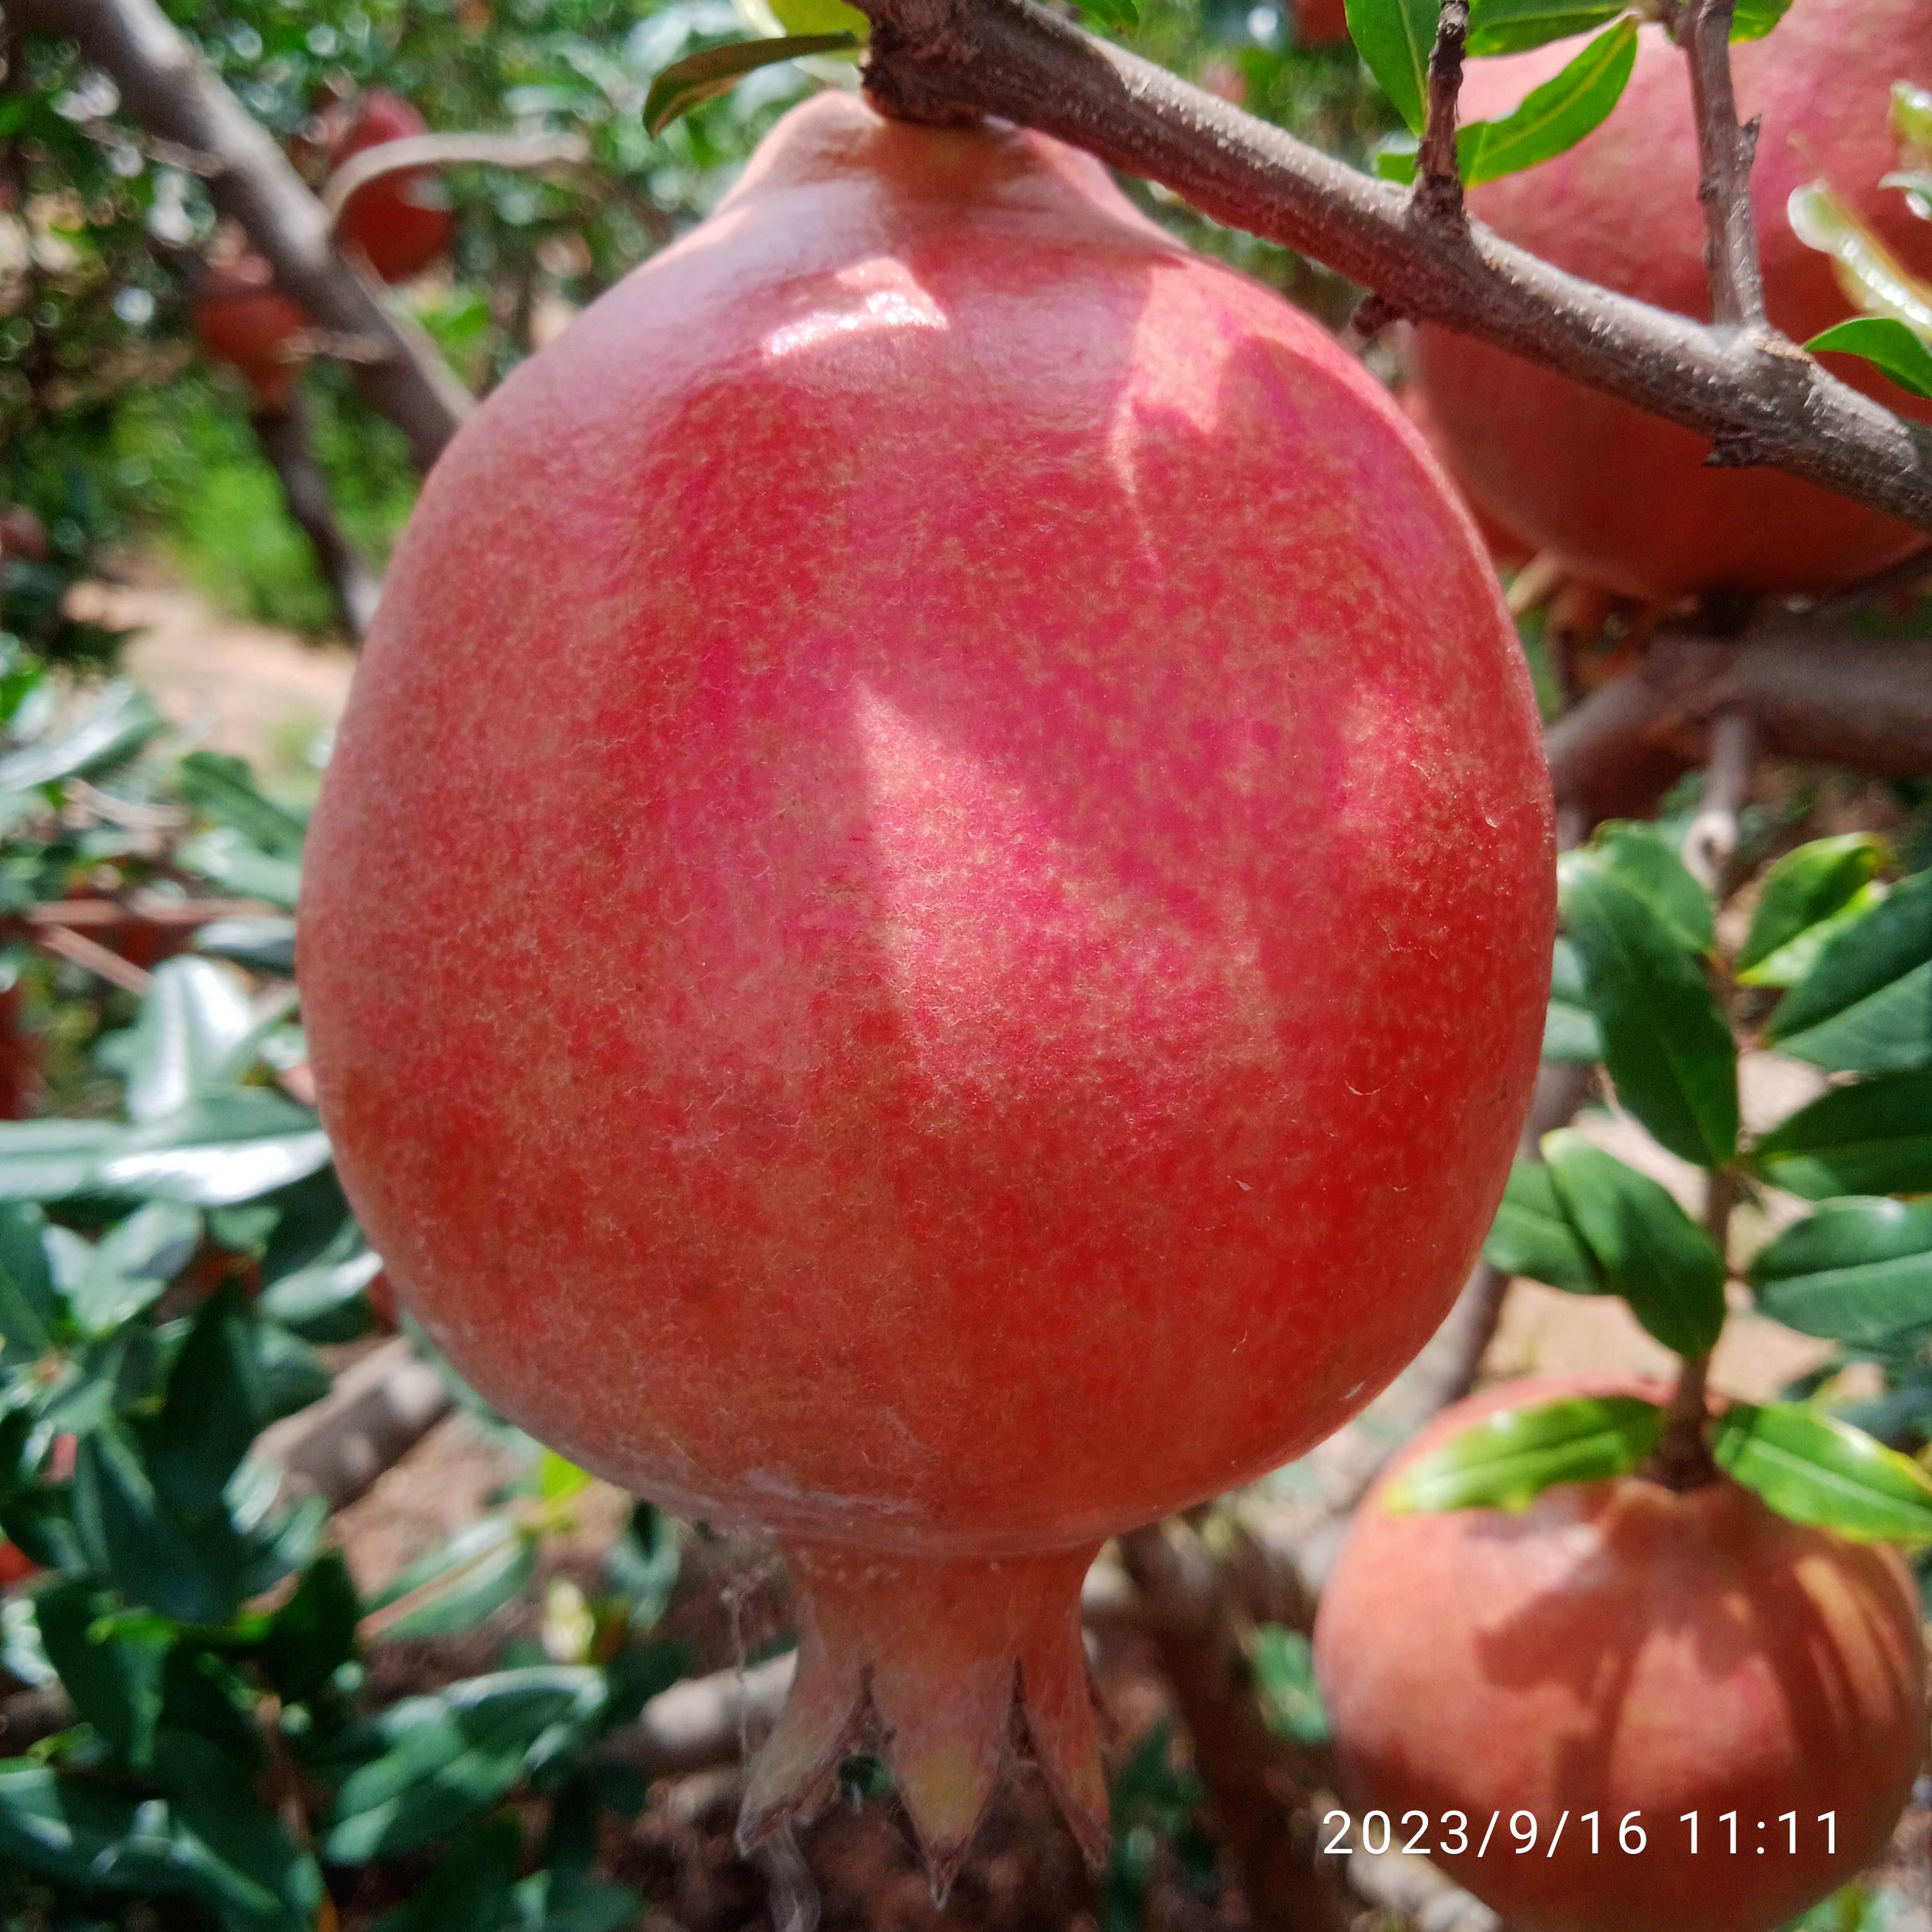
Label: Healthy